Woods of Ypres

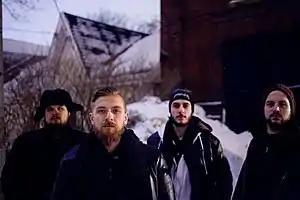
Woods of Ypres in 2009. L–R: Bryan Belleau, David Gold, Steve Furgiuele, and Evan Madden.

Woods of Ypres was a Canadian doom metal band from Windsor, Ontario. The band was founded in 2002, initially consisting of three members: David Gold, Aaron Palmer and Brian McManus. Their line-up frequently changed afterward, with over 20 members in the band through its various incarnations, which saw operations later based out of Toronto from 2003 to 2007, and Sault Ste. Marie from 2008 to 2011. Their only constant member was multi-instrumentalist and frontman David Gold, with the band ending after Gold's death in December 2011, just before releasing their album "", which won the 2013 Juno Award for the Metal/Hard Music Album of the Year.